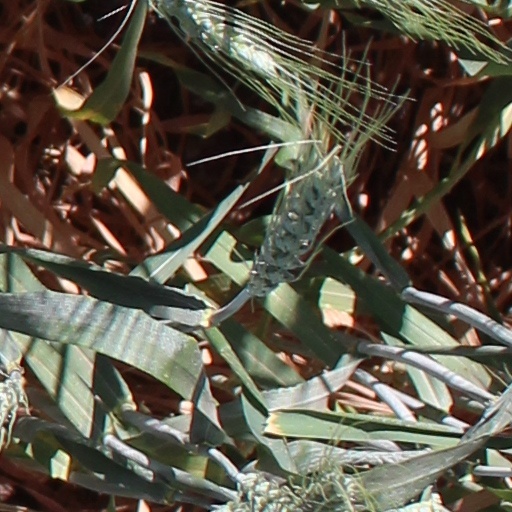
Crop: wheat